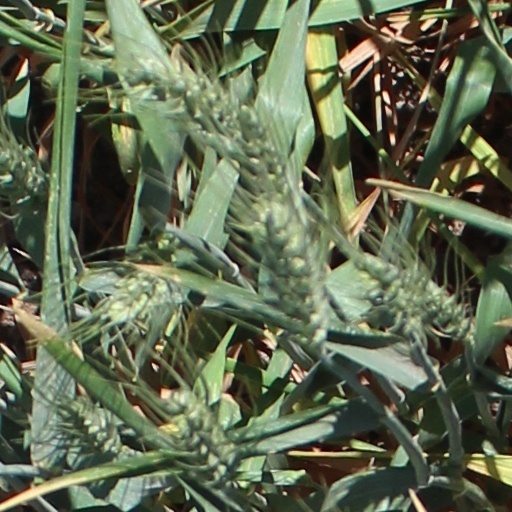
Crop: wheat